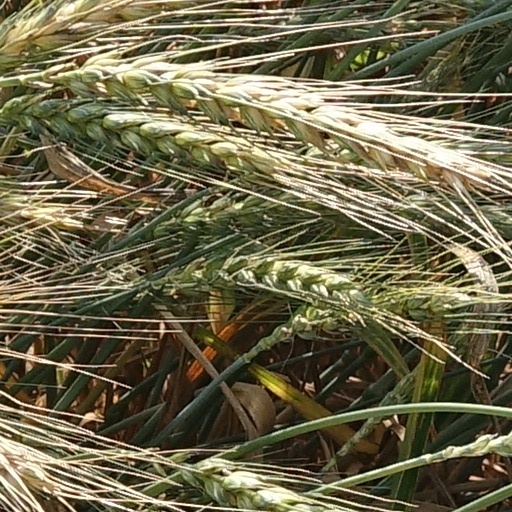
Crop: wheat